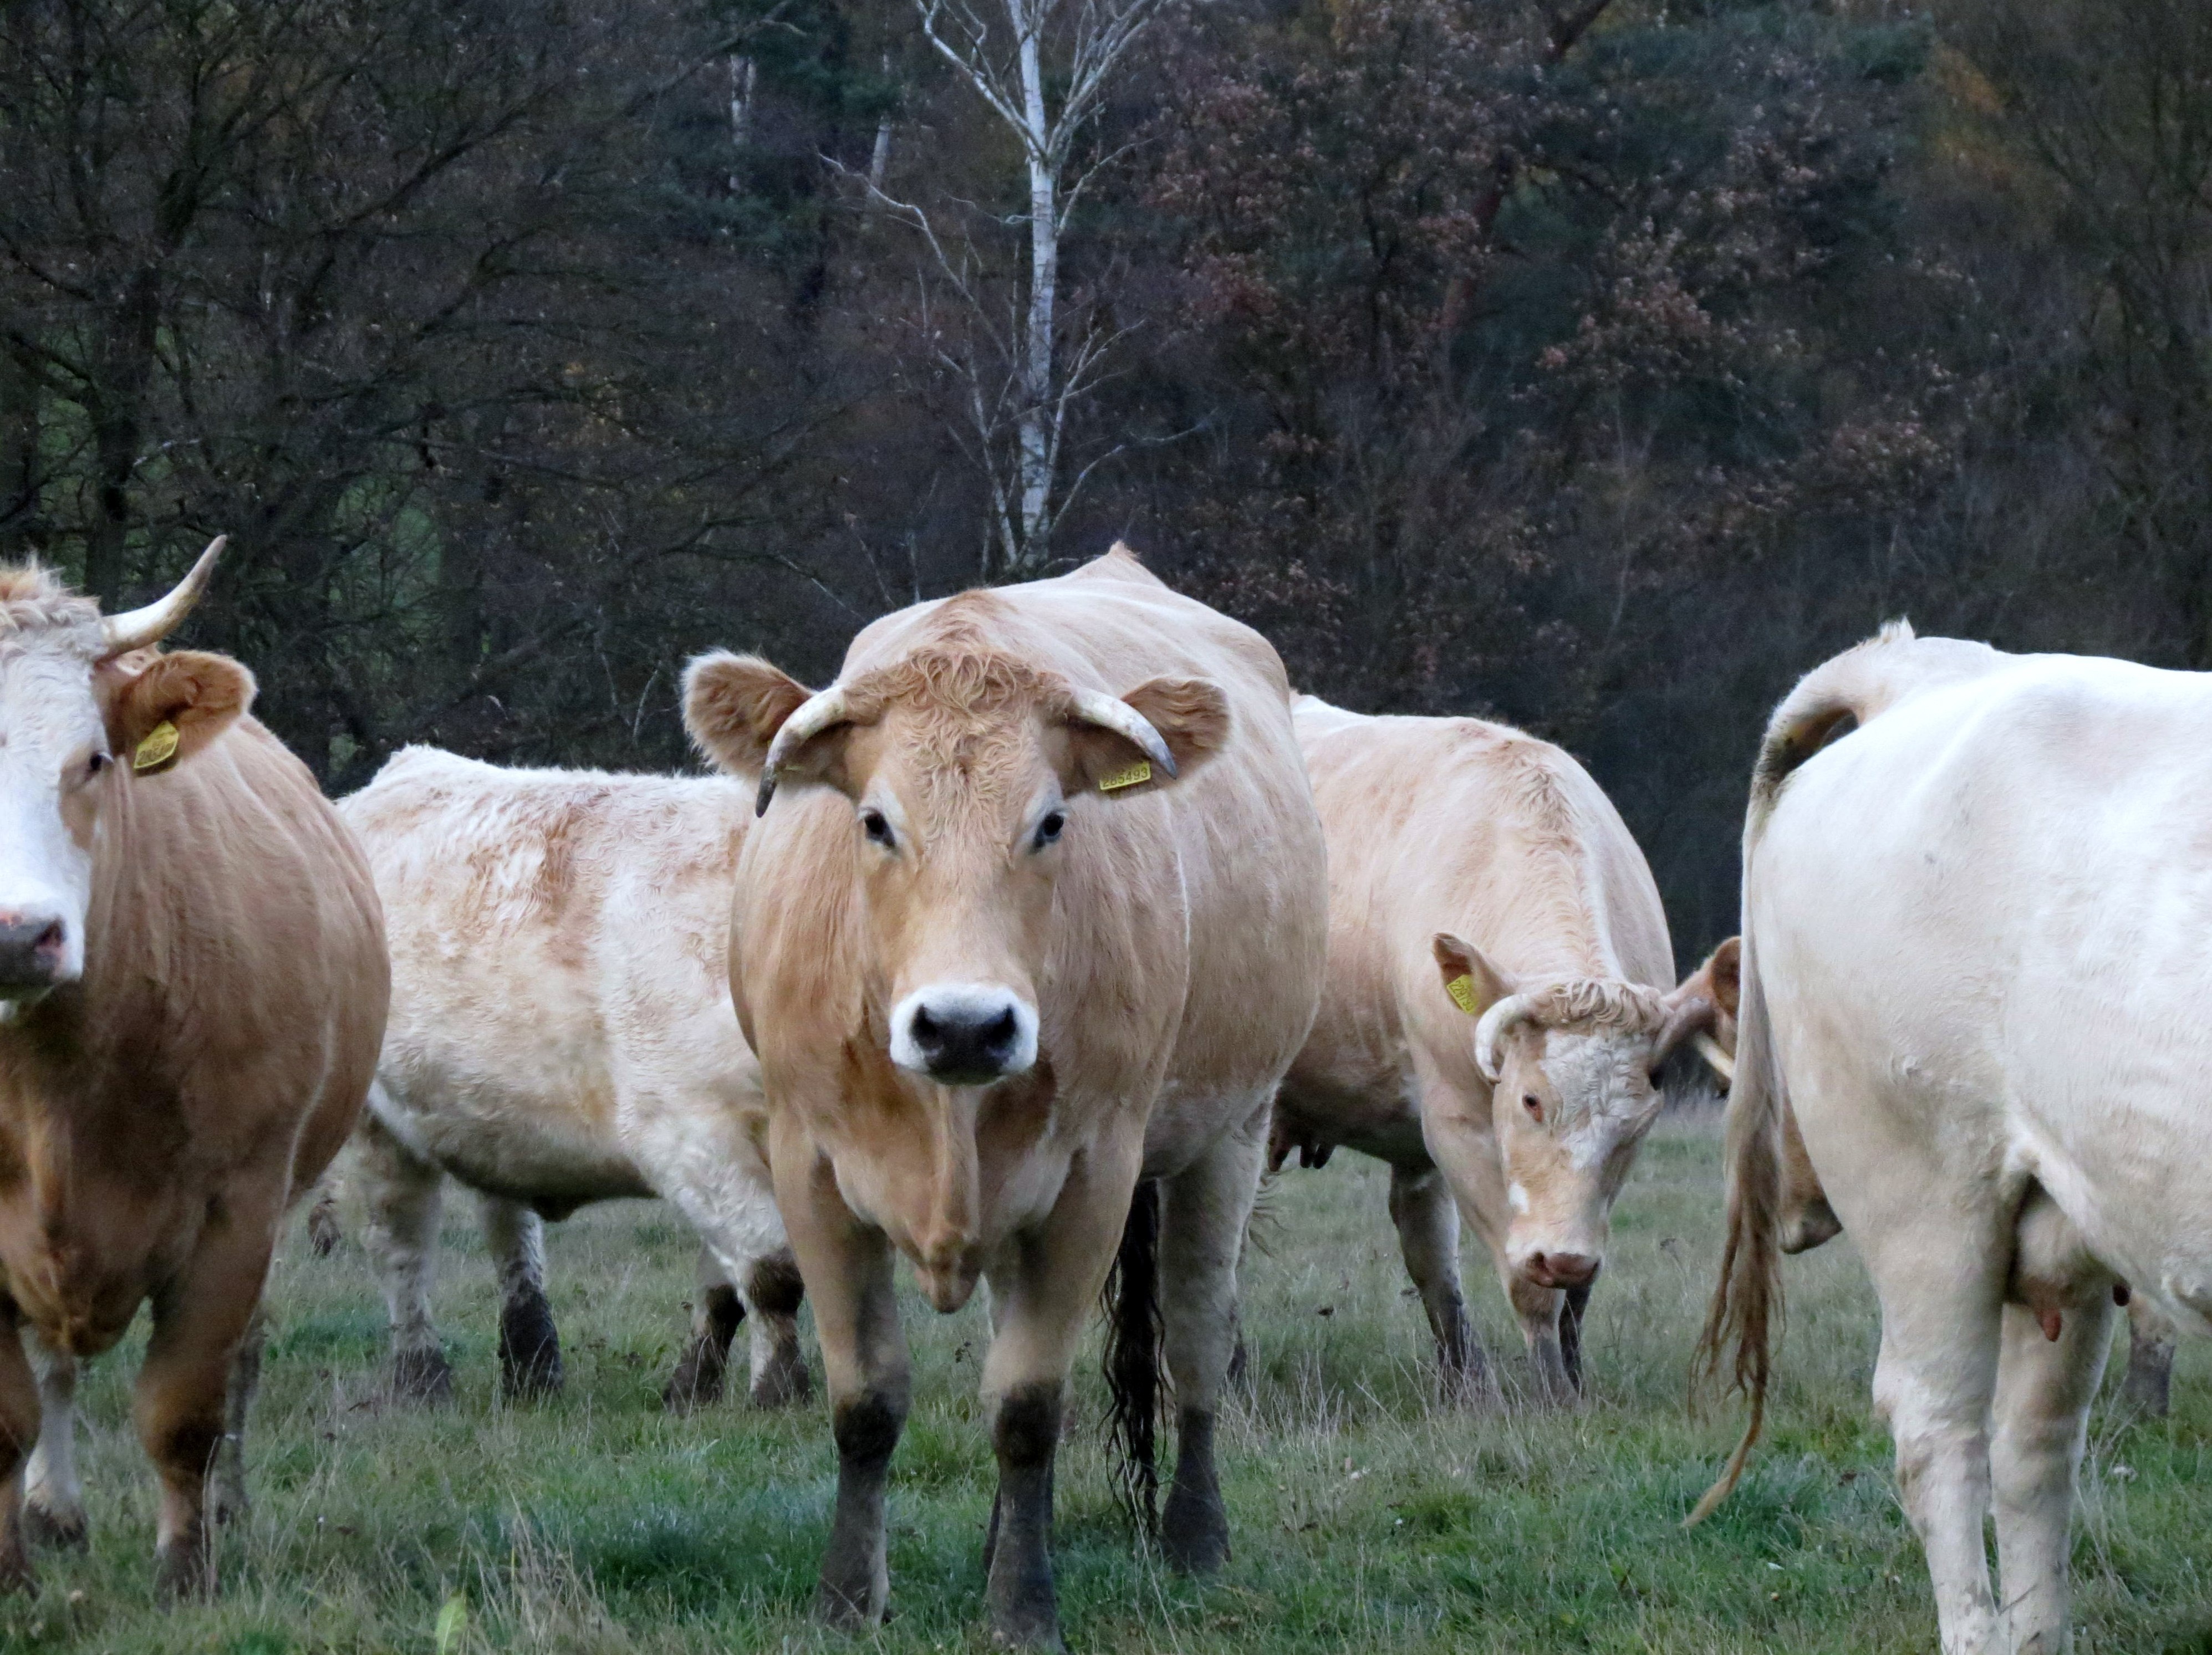
grass, farm, meadow, pen, cow, herd, pasture, grazing, mammal, fauna, vertebrate, ox, dairy cow, cattle like mammal